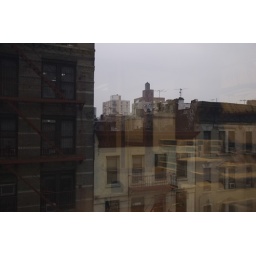
The stacks of paper around the office are inescapable